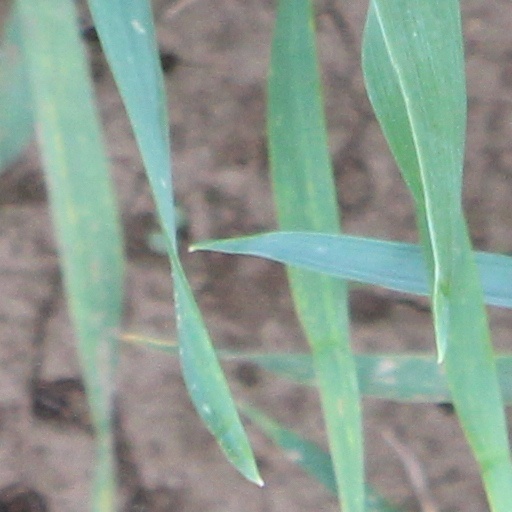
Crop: wheat